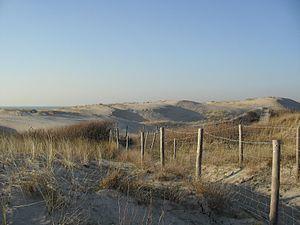
Les Dunes du Touquet le long de la Promenade de la Corniche - Le Touquet-Paris-Plage
La drague gay ou drague homosexuelle décrit le fait de rechercher des relations sexuelles avec des partenaires du même sexe, dans des lieux publics ou privés, dans la vraie vie ou sur le web, de manière impersonnelle ou non.